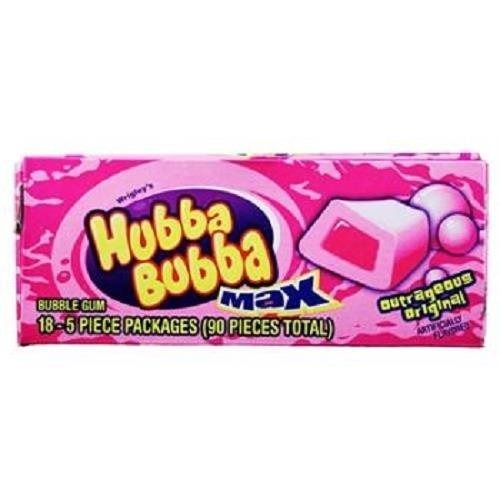
Item Name: HUBBA BUBBA MAX BUBBLEGUM OUTRAGEOUS ORIGINAL 5 pcs Each ( 18 in a Pack ) by HUBBA BUBBA MAX
Bullet Point: Hubba Bubba Max Bubblegum Outrageous Original 5 Pcs Each ( 18 In A Pack )
Product Description: Hubba Bubba Max Bubblegum Outrageous Original 5 Pcs Each ( 18 In A Pack )
Value: 1.0
Unit: Count

Price: 21.635